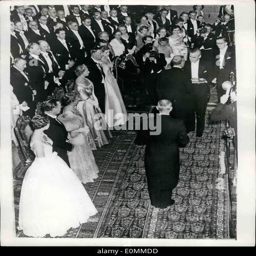
ceremony : monarch performed the ceremony of presenting